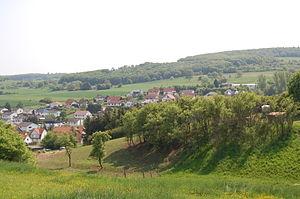
Schloßböckelheim est une municipalité allemande située dans le land de Rhénanie-Palatinat et l'arrondissement de Bad Kreuznach, sur la Nahe. Vignobles.